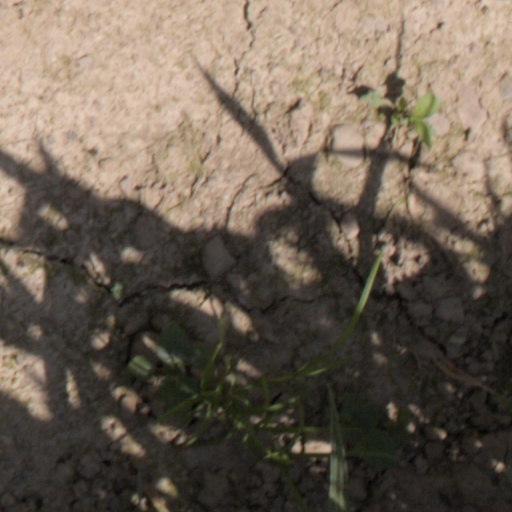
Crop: wheat